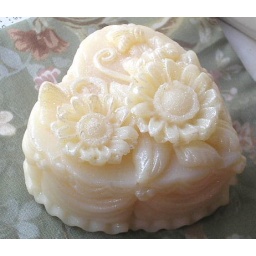
Intricately detailed heart shaped cake in a Victorian style, with swags and flower embellishments, and pretty three dimensional flowers and leaves